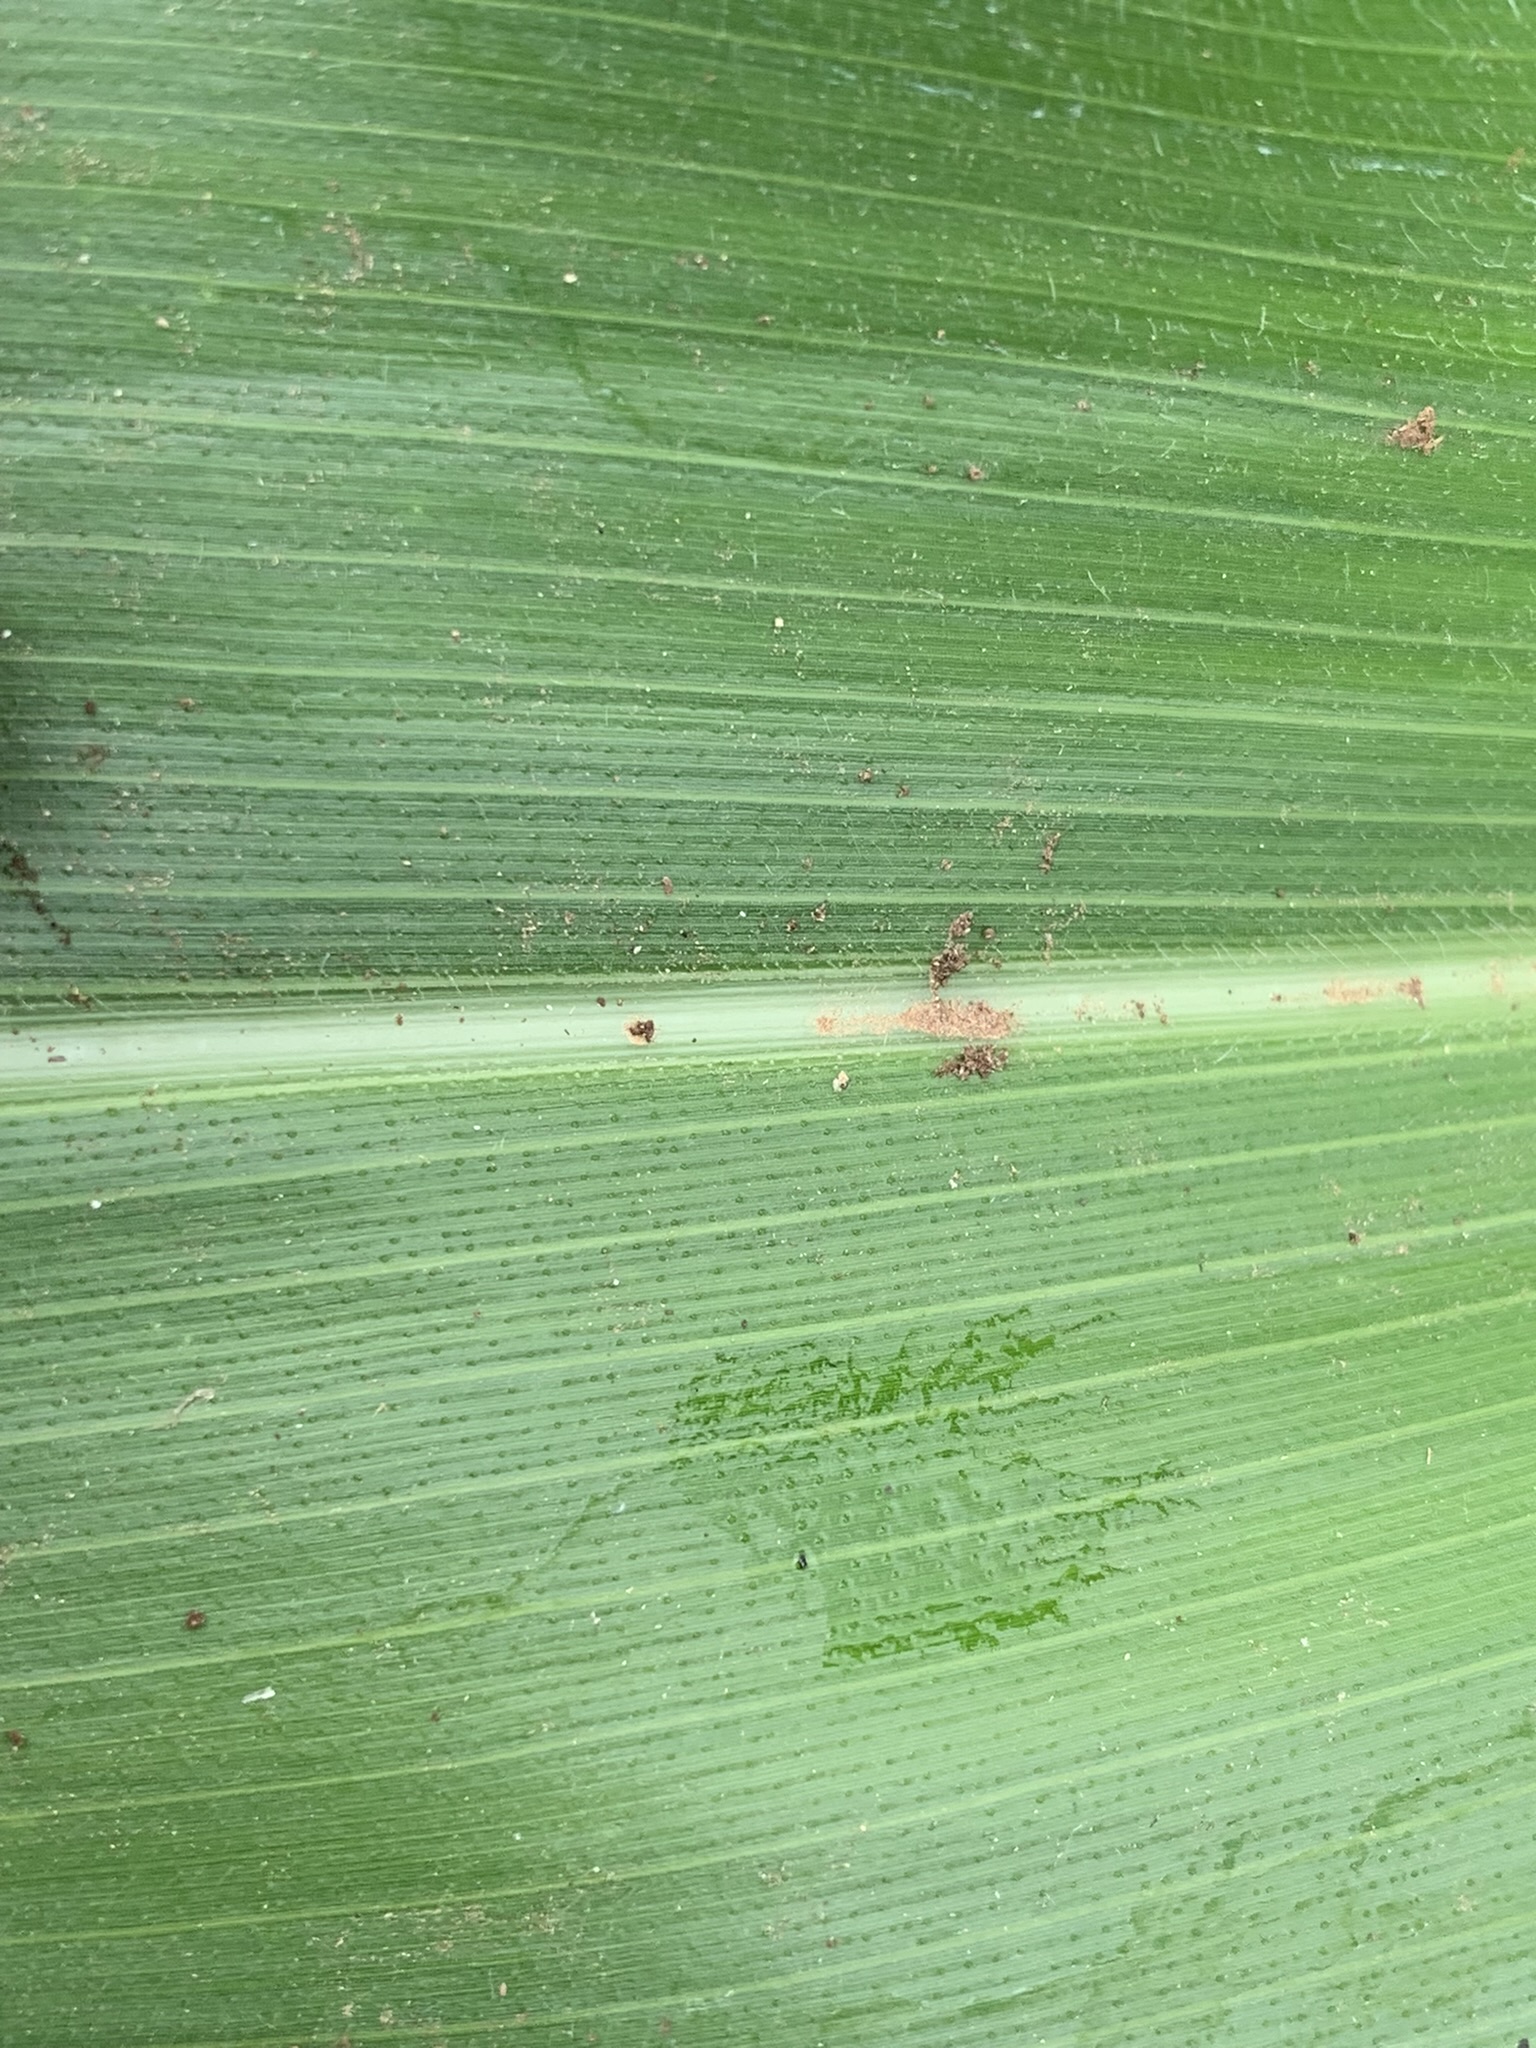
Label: Healthy